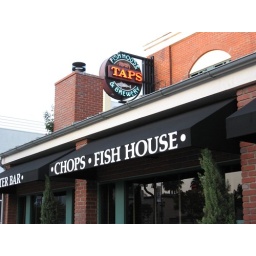
Taps fish house in Brea